Paul Revere

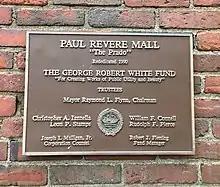
Paul Revere Mall plaque

Revere remained politically active throughout his life. His business plans in the late 1780s were often stymied by a shortage of adequate money in circulation. Alexander Hamilton's national policies regarding banks and industrialization exactly matched his dreams, and he became an ardent Federalist committed to building a robust economy and a powerful nation. Of particular interest to Revere was the question of protective tariffs; he and his son sent a petition to Congress in 1808 asking for protection for his sheet copper business. He continued to participate in local discussions of political issues even after his retirement in 1811, and in 1814 circulated a petition offering the government the services of Boston's artisans in protecting Boston during the War of 1812. Revere died on May 10, 1818, at the age of 83, at his home on Charter Street in Boston. He is buried in the Granary Burying Ground on Tremont Street.